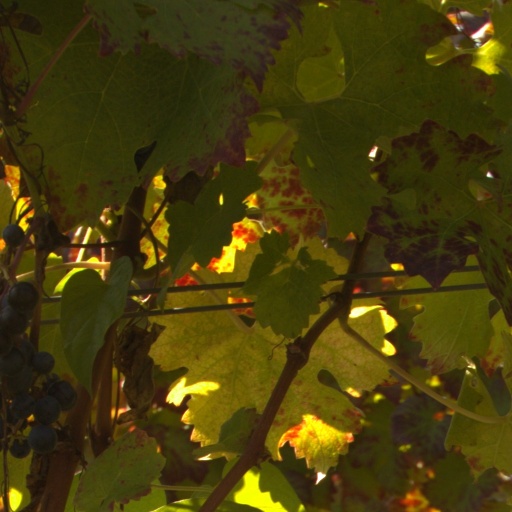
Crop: grape